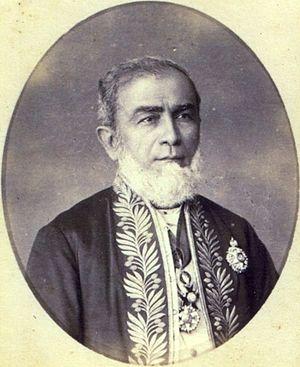
Cette page dresse la liste des chefs du gouvernement brésilien par ordre chronologique.